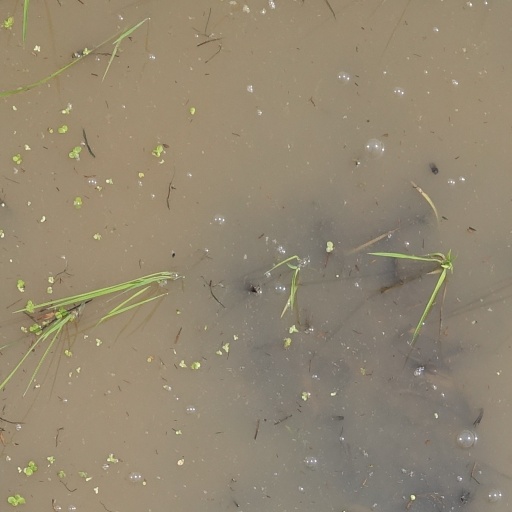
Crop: rice